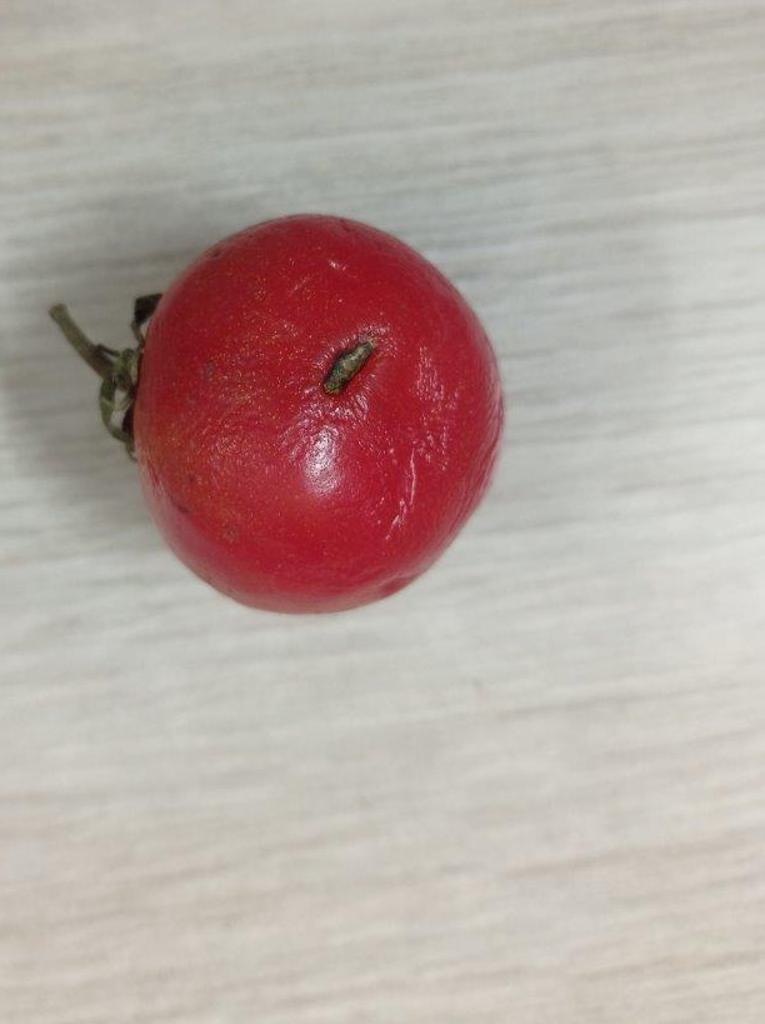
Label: Rotten